Bolognese sauce

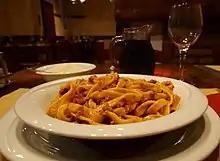
as served in Bologna

In Bologna, ragù is traditionally paired and served with tagliatelle made with eggs and northern Italy's soft wheat flour. Acceptable alternatives to fresh tagliatelle include other broad flat pasta shapes, such as pappardelle or fettuccine, and tube shapes, such as rigatoni and penne. While the combination of the ragù with fresh tagliatelle remains the most traditional and authentic in the Bolognese cuisine, some—such as Piero Valdiserra—have argued in favor of capitalizing on its internationally widespread combination with spaghetti, even by attempting to portray it as not entirely foreign to local tradition.